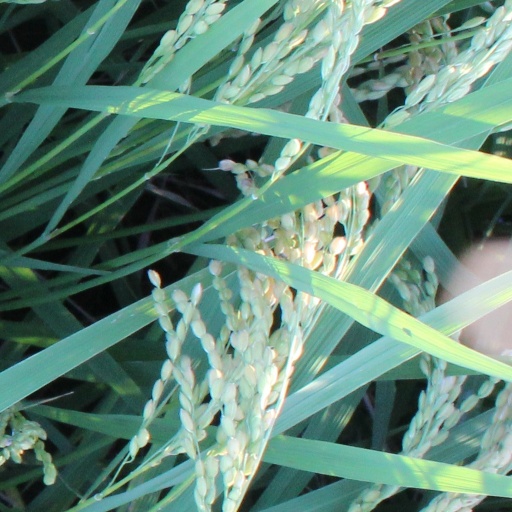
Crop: rice